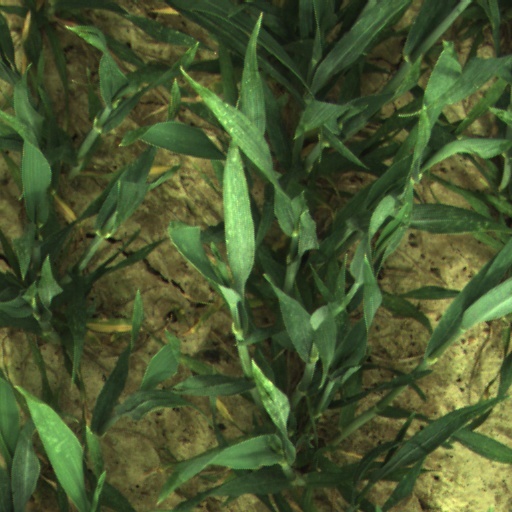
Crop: wheat